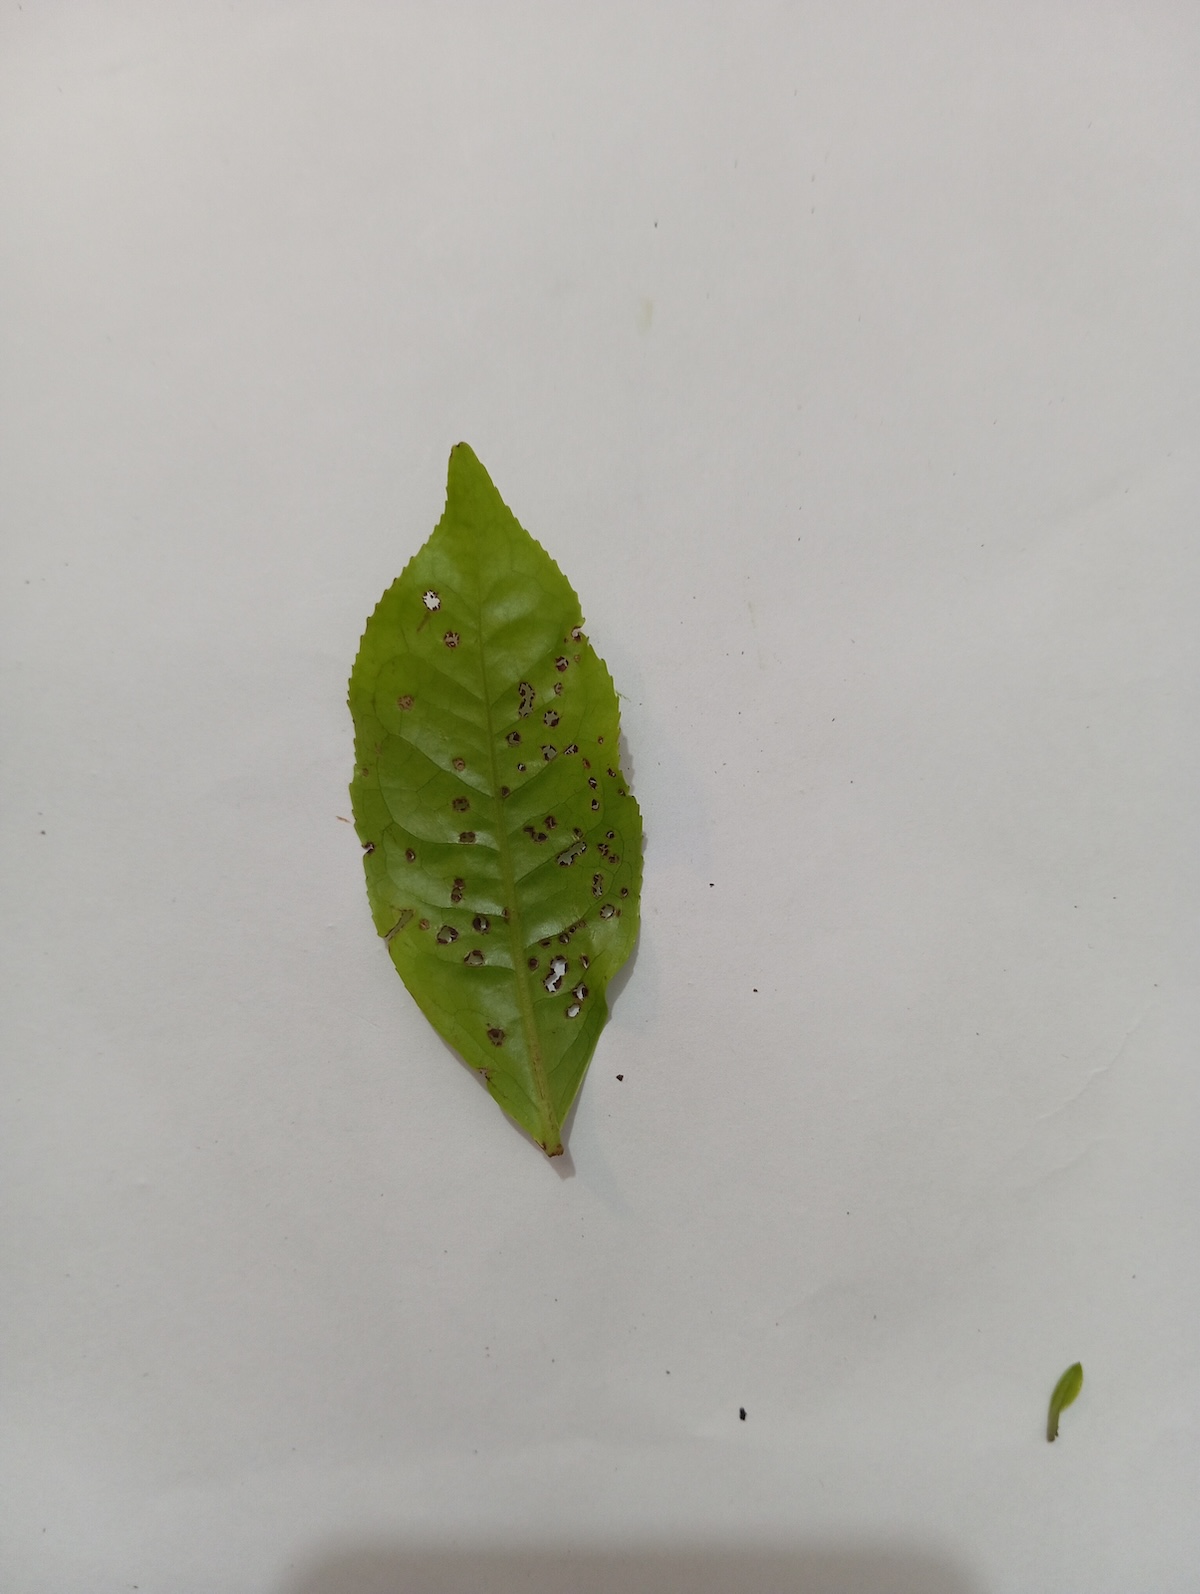
Label: Green mirid bug